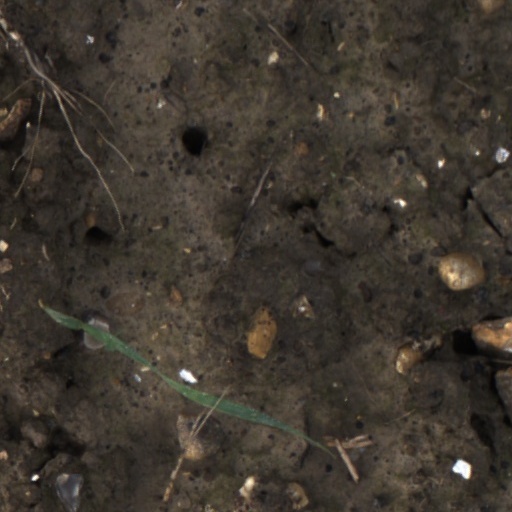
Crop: wheat